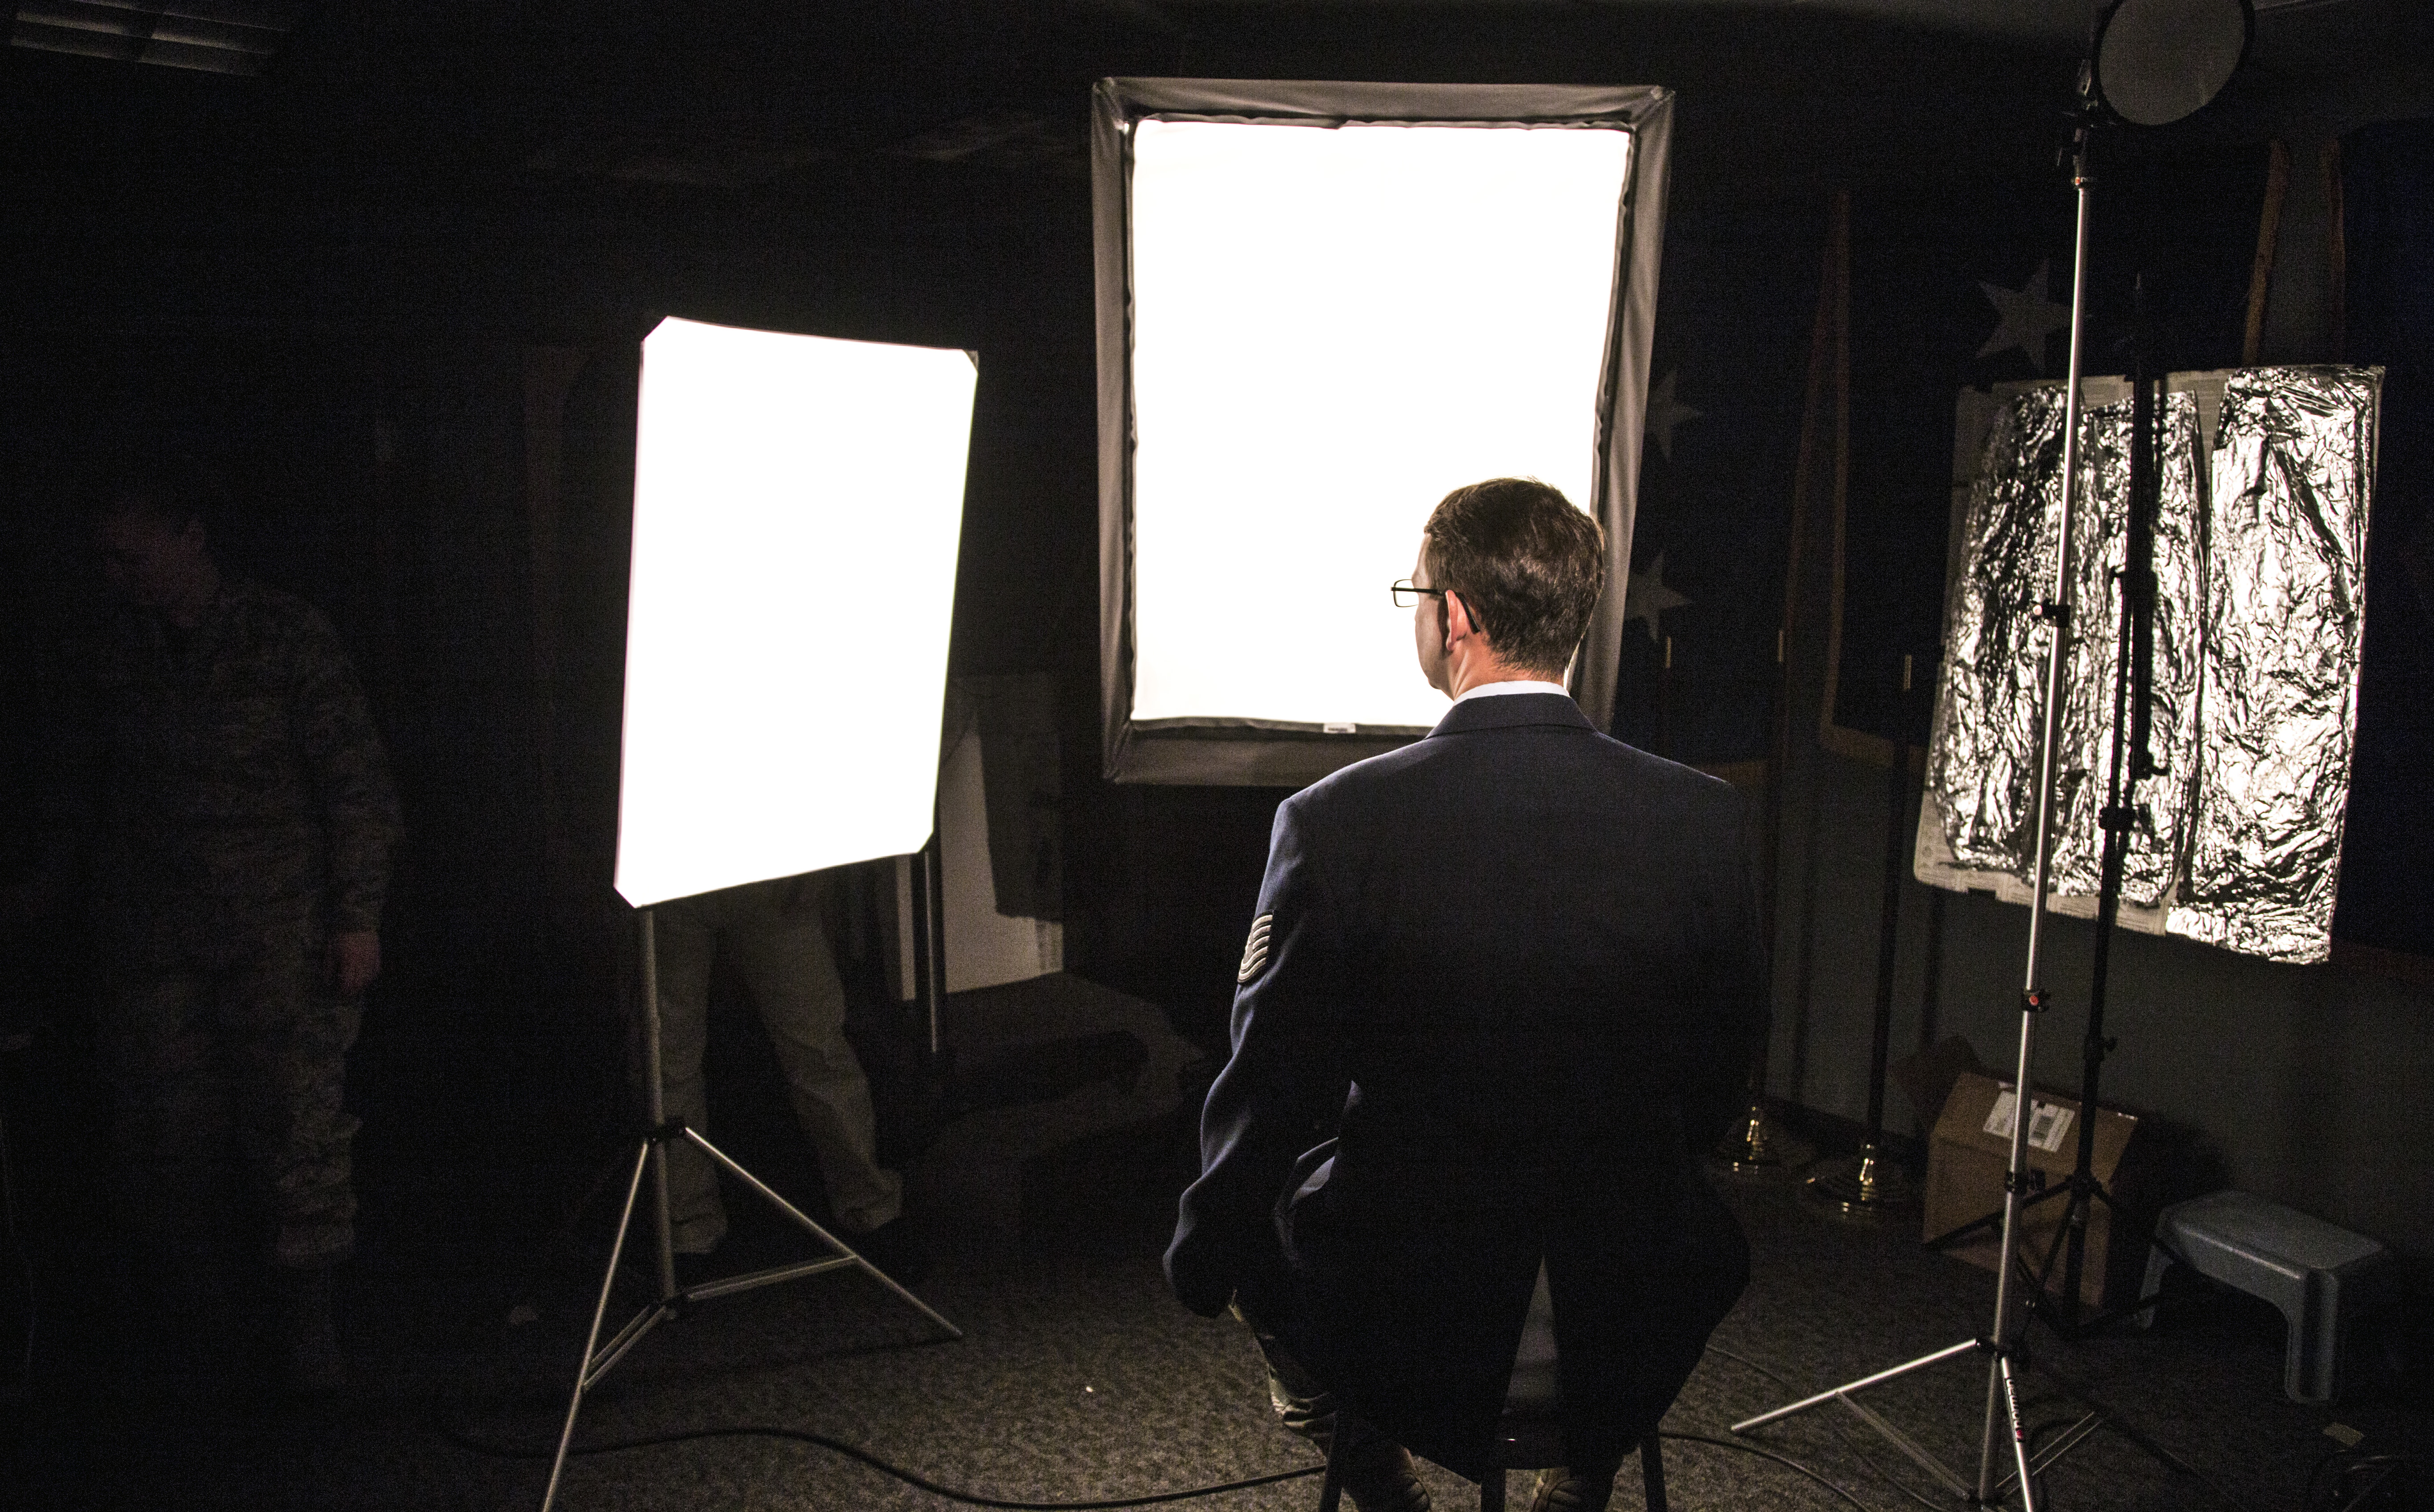
photography, airforce, portrait, studio, black, photograph, travisairforcebase, photojournalist